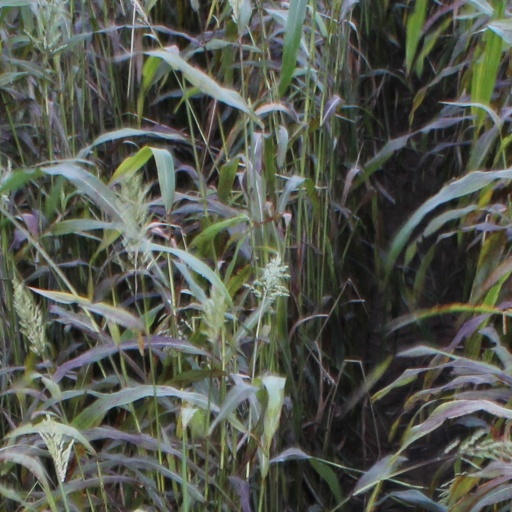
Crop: sorghum